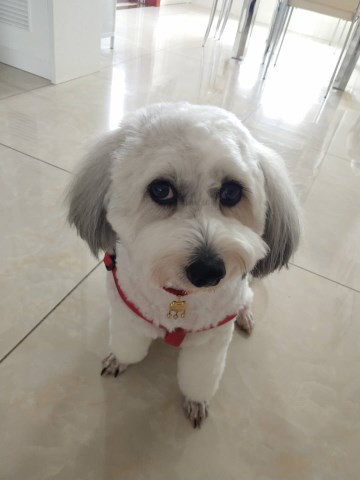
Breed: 3083-n000117-Bichon_Frise